Describe the emotion expressed in this image:  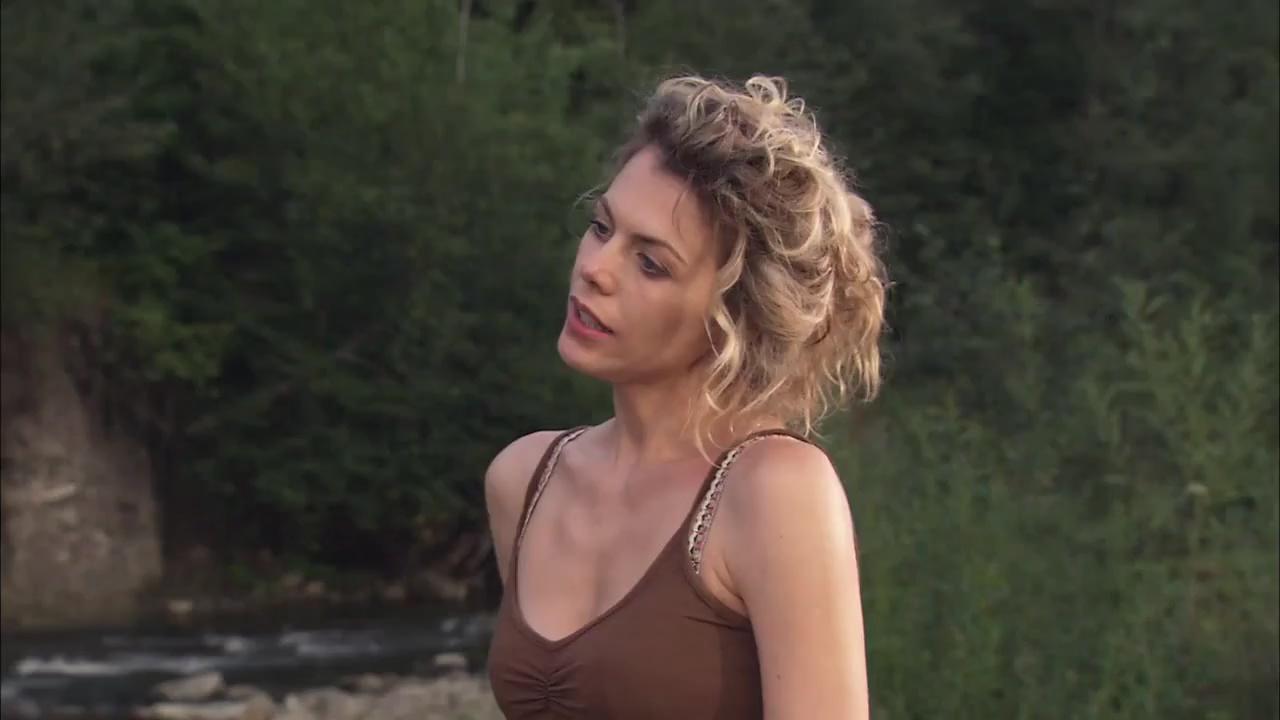
This person displays Suffering, valence and arousal with low intensity.